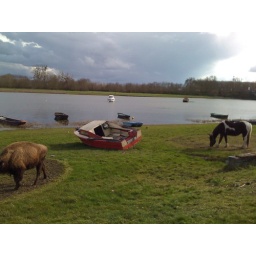
check out how each animals has eaten the grass from the largest circle allowable by the radius of their chain